Constitution of Belgium

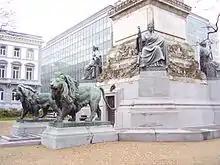
The four sitting statues on the pedestal of the Congress Column represent the four basic freedoms enshrined in the Belgian Constitution of 1831: the freedom of religion, association, education and the press.

Articles 19 to 21 guarantee the freedom of religion. Article 19 protects the freedom of religion and the right to exercise it publicly. It also guarantees the freedom of speech by stipulating that everyone has the right to express his or her opinion freely. However, Article 19 also determines that abuses of these freedoms can be punished, a principle which is controversially applied in the Belgian Holocaust denial law, which made it an offence to publicly "deny, minimise, justify or approve of the genocide committed by the German National Socialist regime during the Second World War".